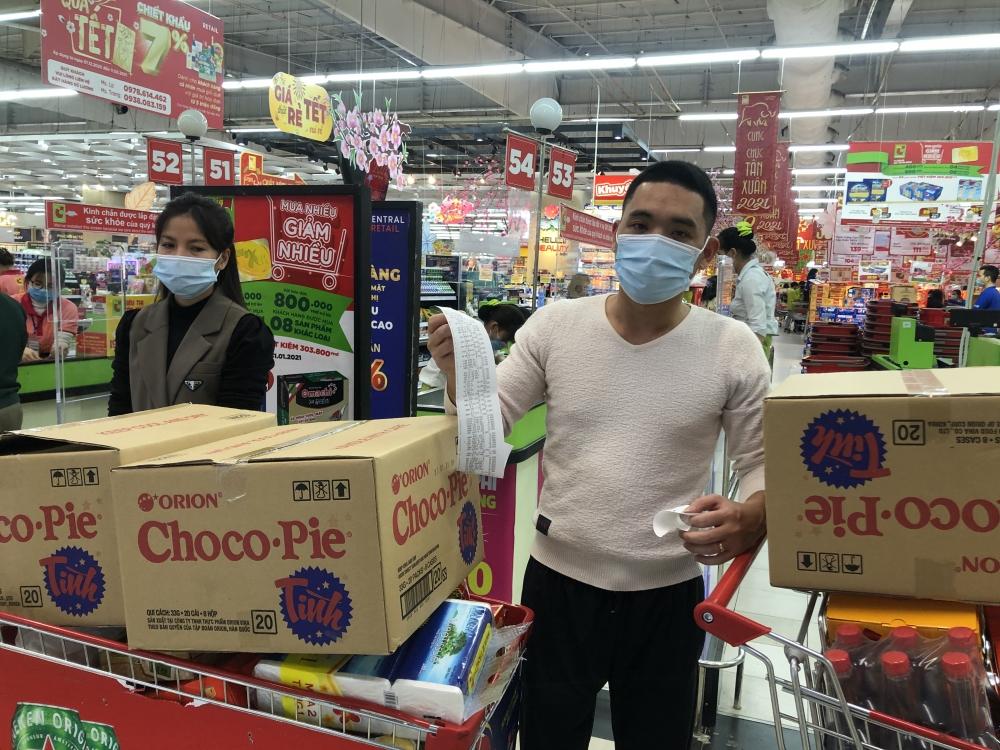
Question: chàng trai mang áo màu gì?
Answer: chàng trai mang áo màu trắng